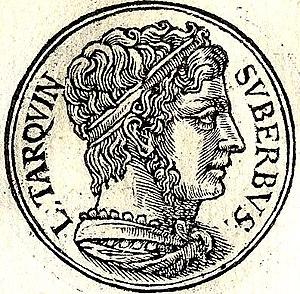
Les rois de Rome sont les rois ayant régné sur la Rome antique durant sa période monarchique qui commence avec la fondation légendaire de Rome par Romulus en 753 av. J.-C. et prend fin avec la chute de Tarquin le Superbe et l'avènement de la République romaine, en 509 av. J.-C.. L'histoire traditionnelle romaine s'est fixée au IIIᵉ siècle av. J.-C. sur une série de sept rois, excluant d'autres souverains au règne éphémère.
Le roi de Rome est le souverain qui règne sur Rome durant sa période monarchique entre la fondation légendaire de Rome par Romulus en 753 av. J.-C. et la chute de Tarquin le Superbe et l'avènement de la République romaine en 509 av. J.-C..
Tarquin le Superbe, fils ou petit-fils de Tarquin l'Ancien et gendre de Servius Tullius, fut le septième et dernier roi de Rome. Il régna de 534 av. J.-C. au 24 février 509 av. J.-C., et mourut en 495 av. J.-C.